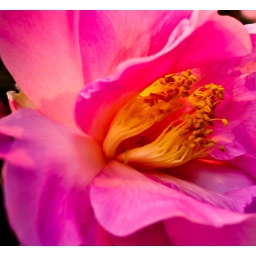
Another beautiful pink camellia with bright yellow stamens. Seen in Palmengarten, Frankfurt.